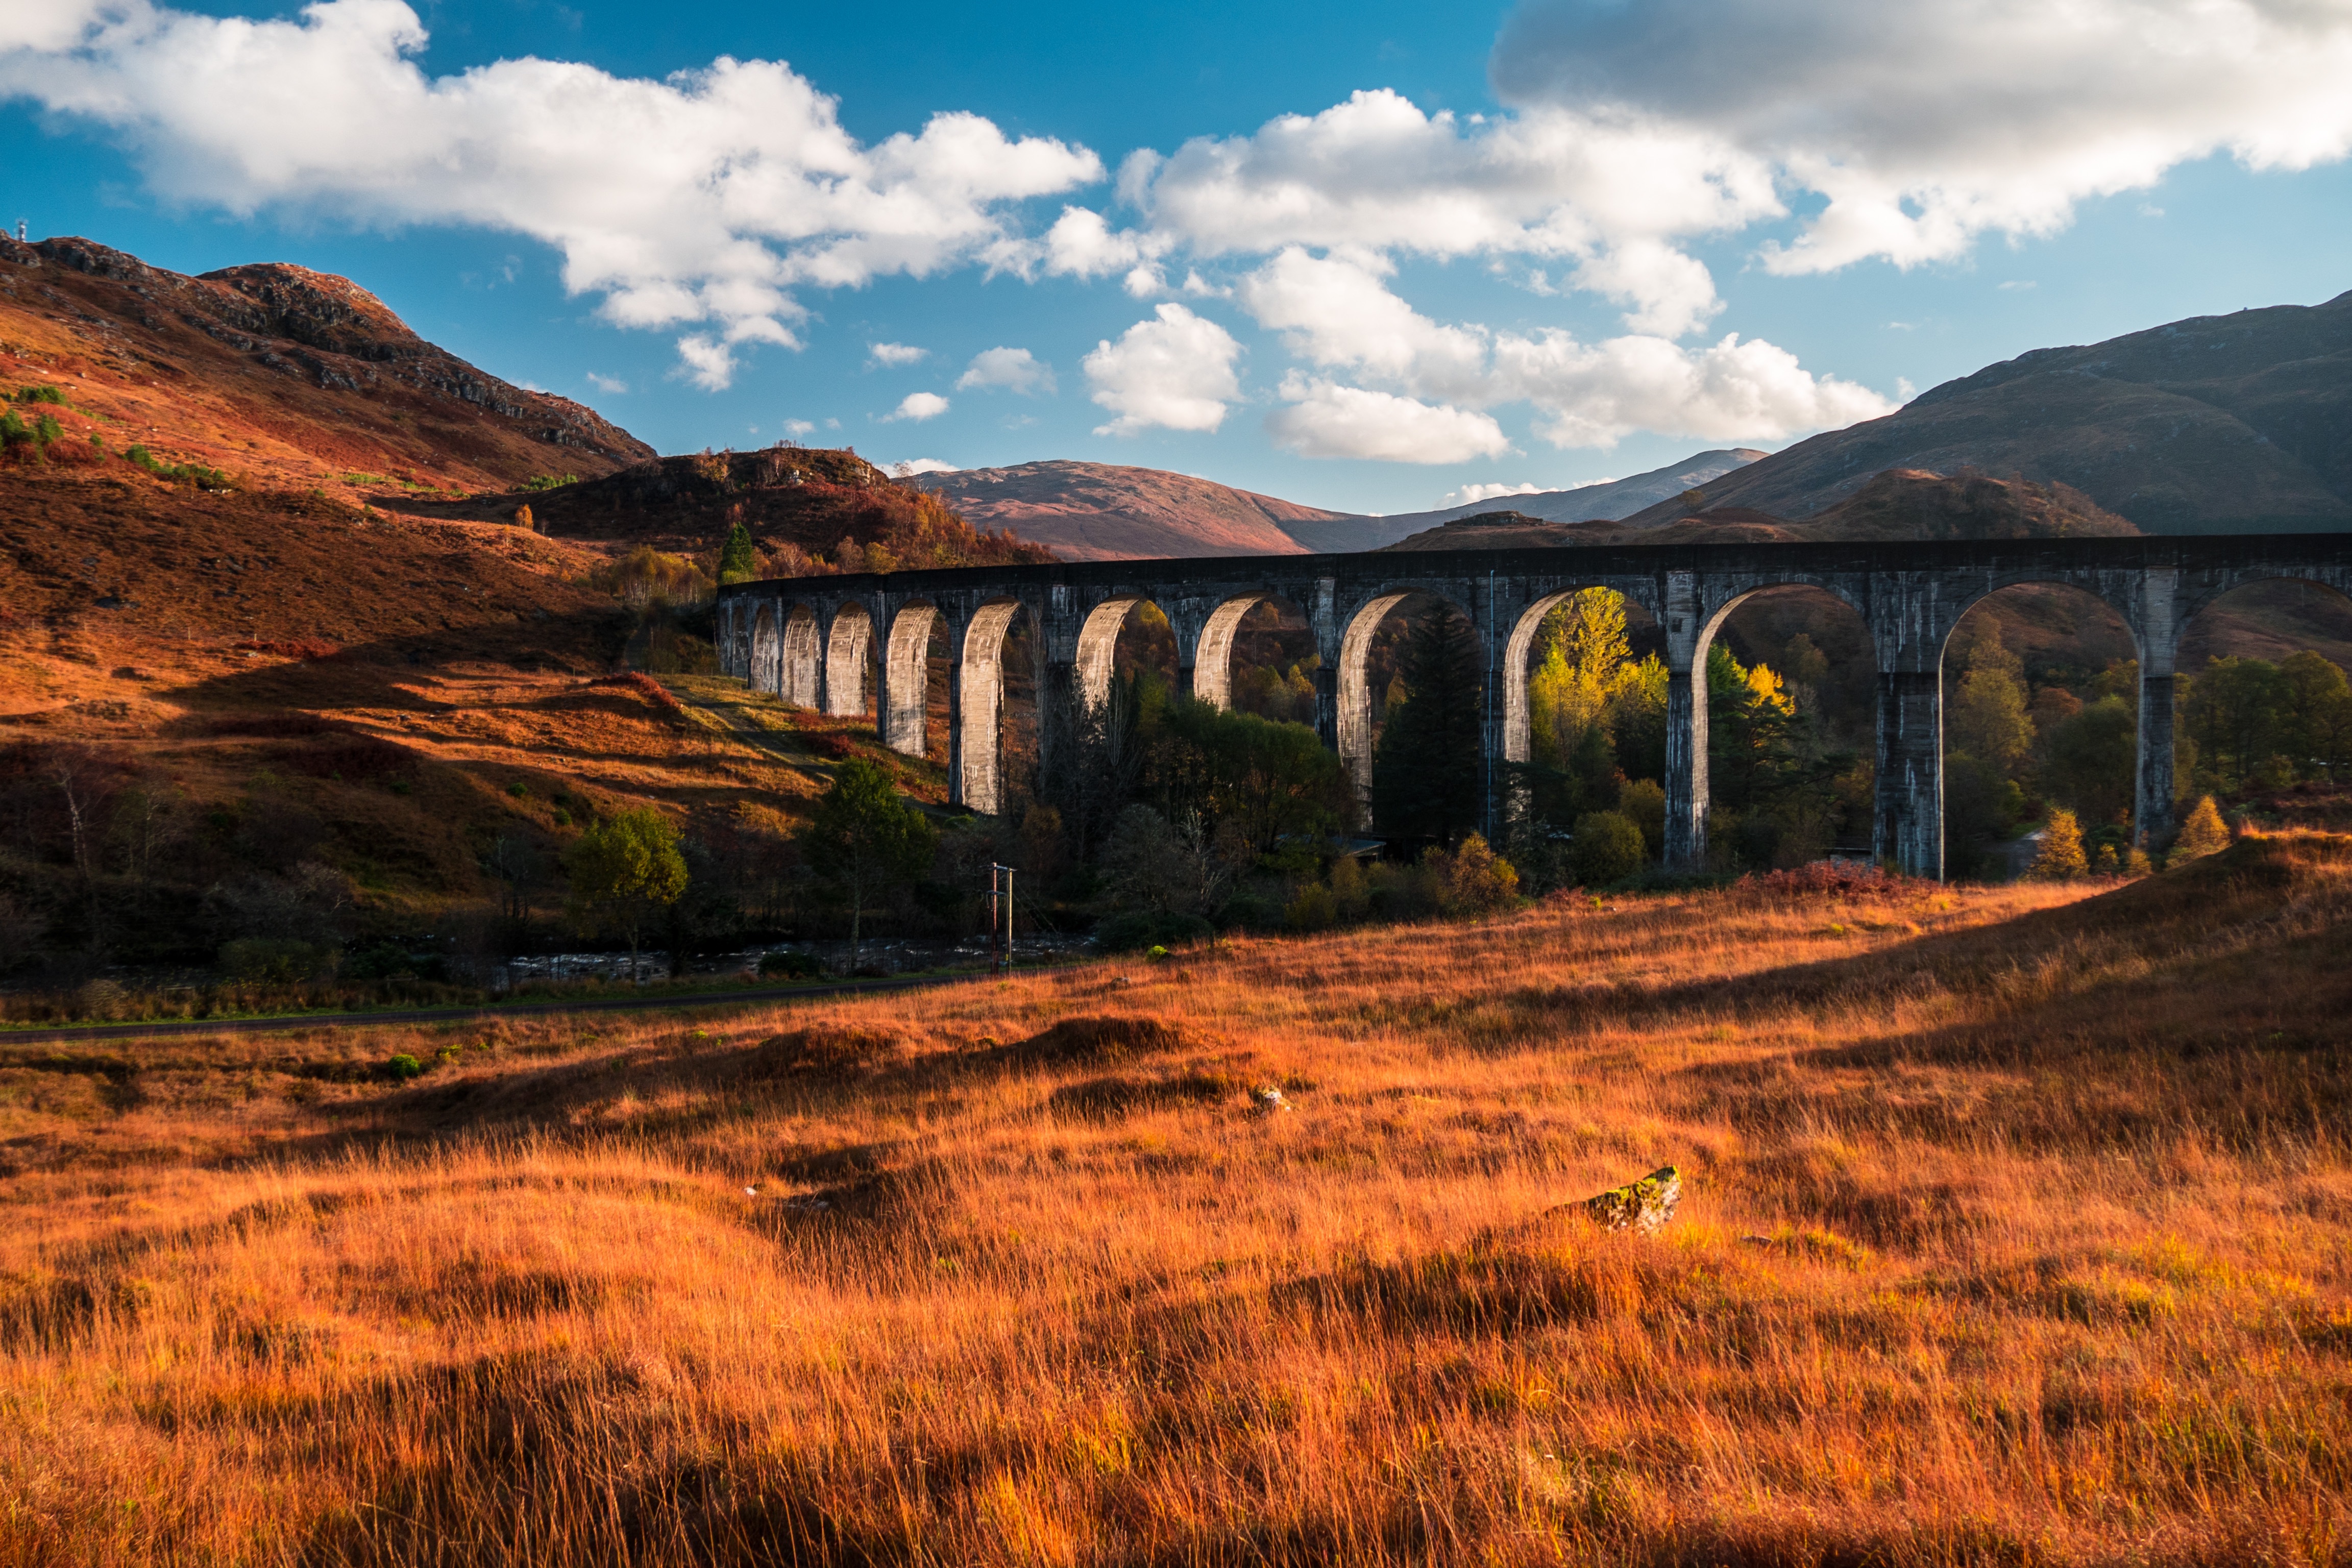
landscape, nature, wilderness, mountain, structure, sunset, bridge, prairie, morning, hill, valley, dusk, evening, autumn, highland, national park, plateau, viaduct, loch, rural area, natural environment, geographical feature, mountainous landforms